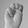
ASL letter: M